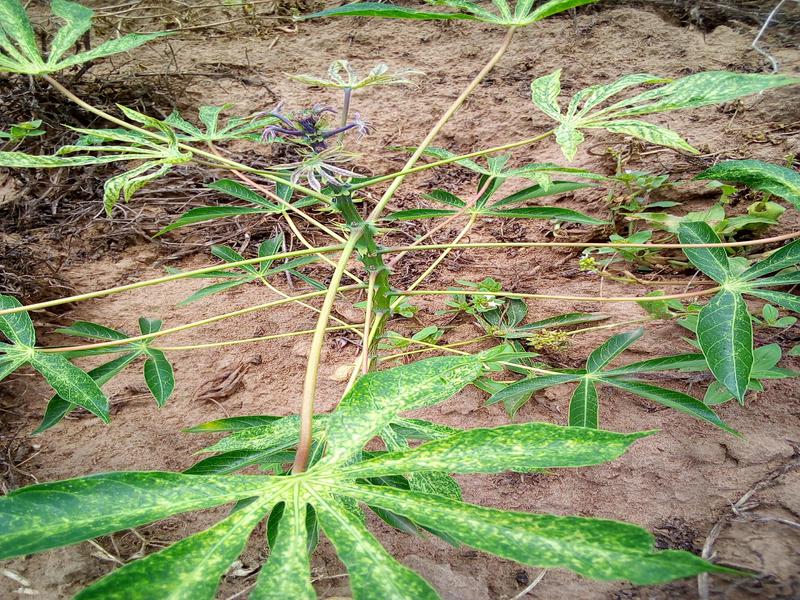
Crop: cassava
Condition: green_mottle